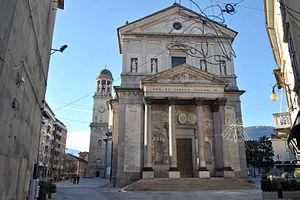
Verbania (VB), sur le lac Majeur. Basilique collégiale Saint-Victor-Martyr.